Spartan Stadium (East Lansing, Michigan)

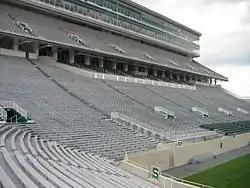
Grandstands as seen in 2008

On September 3, 2005, Spartan Stadium unveiled an eight-story, expansion which had been under construction since 2003. At a total cost of $64 million the project created: